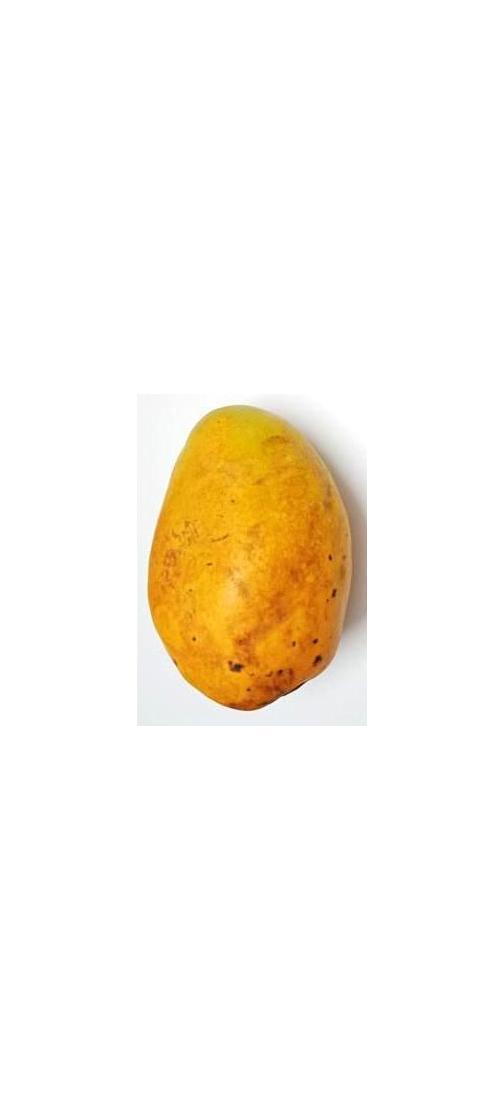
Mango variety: Bari-11